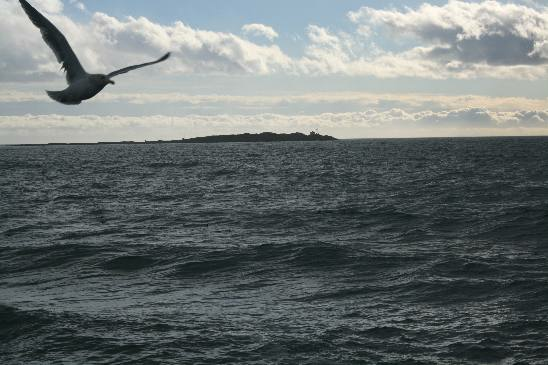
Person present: No